Zvečaj Castle

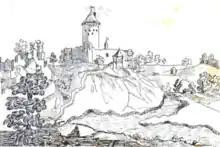
A 1639 military sketch of the castle.

Zvečaj in its early days had its own nobility, originally using the name "od Grabrja" (1334), but later changing it to "od Zvečaja" (1414, 1441) or Zvečaji. Around Zvečaj there lived a number of other low noble families: Tolići, Babinogorci, and Zubci. The last Zvečaj to be lord of the castle was Ivan, who married Katica, the daughter of Nikola Benvenjuda, lord of Skrad, who is mentioned as a widow in 1481. Upon the death of Ivan Zvečaj, the castle and surrounding lands were given to Nikola Frankopan Ozaljski by king Matthias Corvinus.